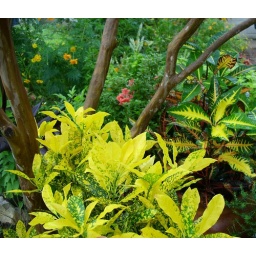
&amp;quot;Autumn Embers' azalea behind the croton and self-seeded orange and yellow cosmos in the background.